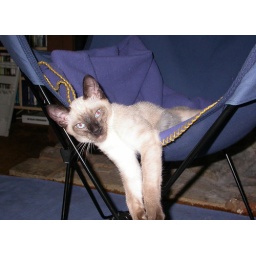
in the butterfly chair